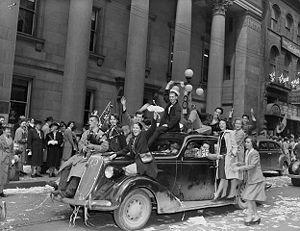
Le 8 mai 1945 est la date, dans le calendrier grégorien, d'au moins deux événements historiques :